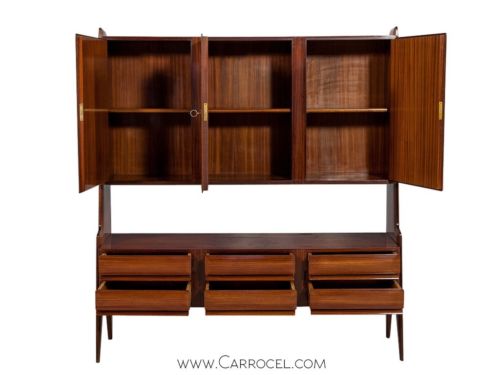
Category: cabinet